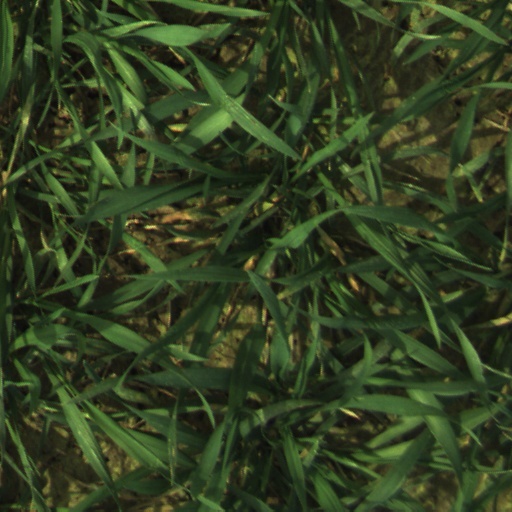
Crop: wheat